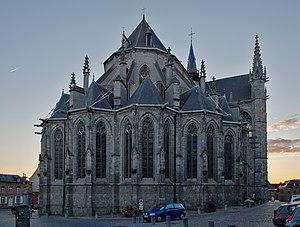
Collégiale Sainte-Waudru de Mons
La collégiale Sainte-Waudru de Mons est un édifice religieux catholique de style gothique brabançon dédiée à sainte Waudru, la patronne de la ville de Mons. Commencés en 1450, les travaux s'arrêtèrent en 1691, sans que l'église ne soit jamais achevée. Elle est classée au patrimoine culturel immobilier classé de la Wallonie.